Interstate 35

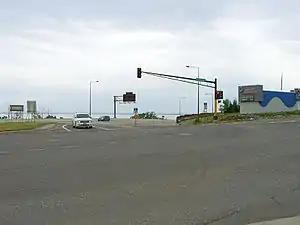
I-35's northern terminus is at this intersection with London Road (MN 61) in Duluth, Minnesota, with Lake Superior in the background.

At Medford, Minnesota, the on- and offramps lead to roundabouts rather than standard cross intersections. This is the first site in the state linked to a major highway to use roundabouts.